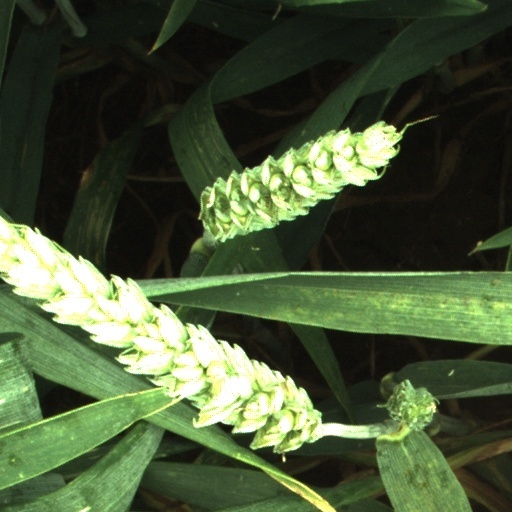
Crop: wheat